Palacete de São Bento

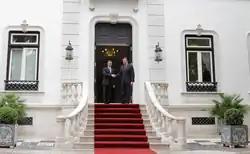
Pedro Passos Coelho shakes hands with Enrique Peña Nieto, president of Mexico, in June 2014

After the Carnation Revolution on 25 April 1974, the mansion and the gardens were slightly modified, but it was only in 1986, when they saw new renovation works, that the official residence gained greater operability and a modern image. The garage was converted into a building to receive foreign visitors. The old tarmac was replaced with intricately patterned Portuguese pavement.